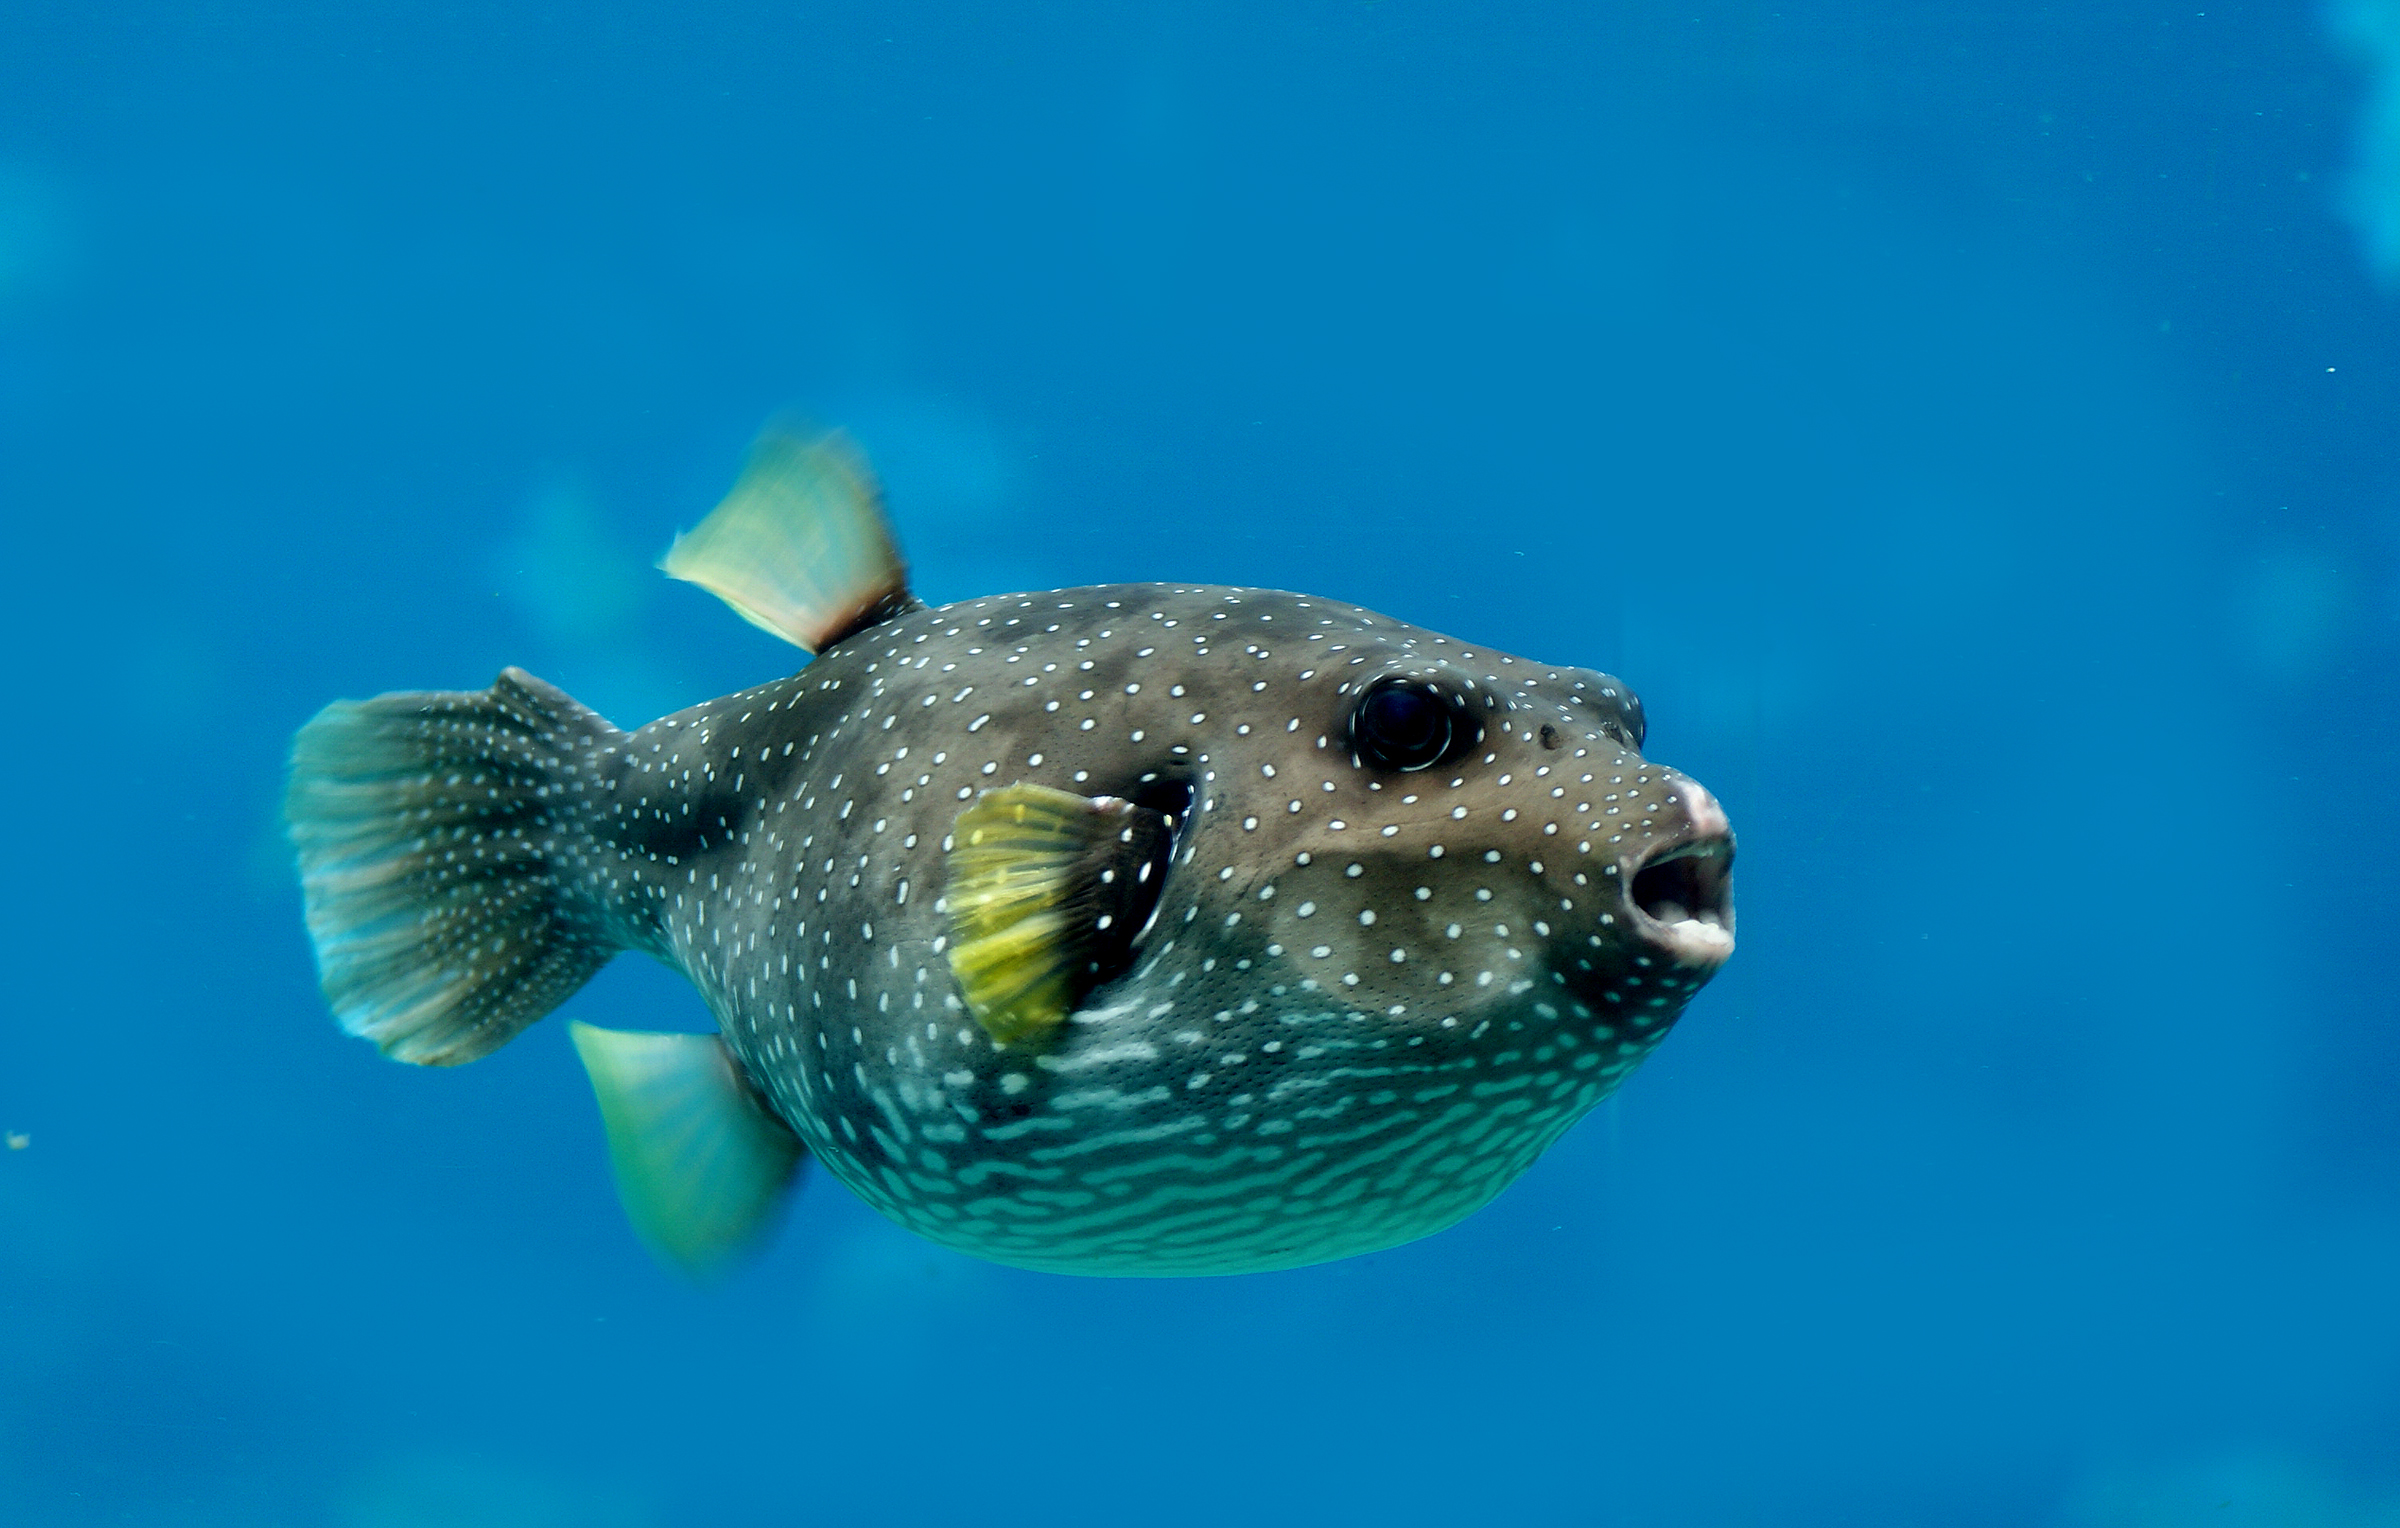
underwater, biology, hawaii, fish, reef, vertebrate, fishintanks, fromtheseaonly, sonydslr580, tamron90mm, tetraodontidae, aquriaum, spottedpufferfish, fishwithspots, organism, marine biology, coral reef fish, deep sea fish, pomacentridae